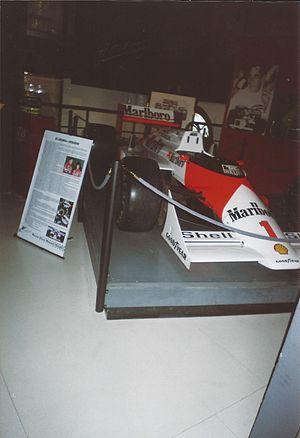
La McLaren MP4/3 est la monoplace de Formule 1 engagée par l'écurie McLaren Racing lors de la saison 1987 de Formule 1. Elle est pilotée par le Français Alain Prost, champion du monde en titre et le Suédois Stefan Johansson, en provenance de la Scuderia Ferrari.